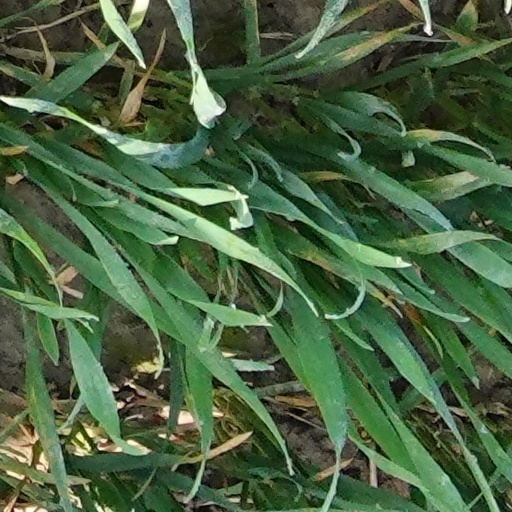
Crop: wheat